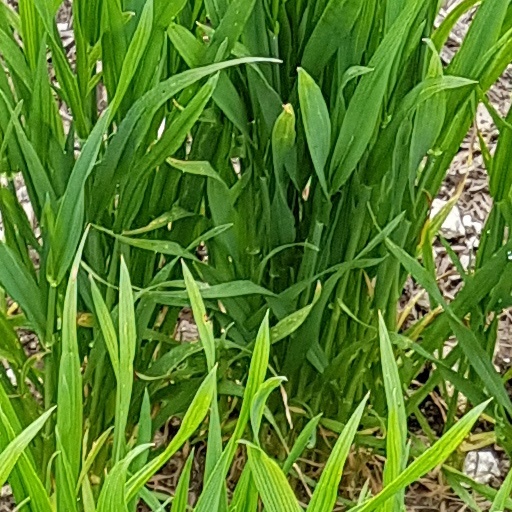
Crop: wheat